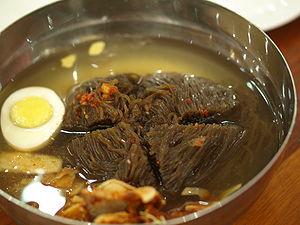
Cet article se consacre à la description de la culture en Corée du Nord.